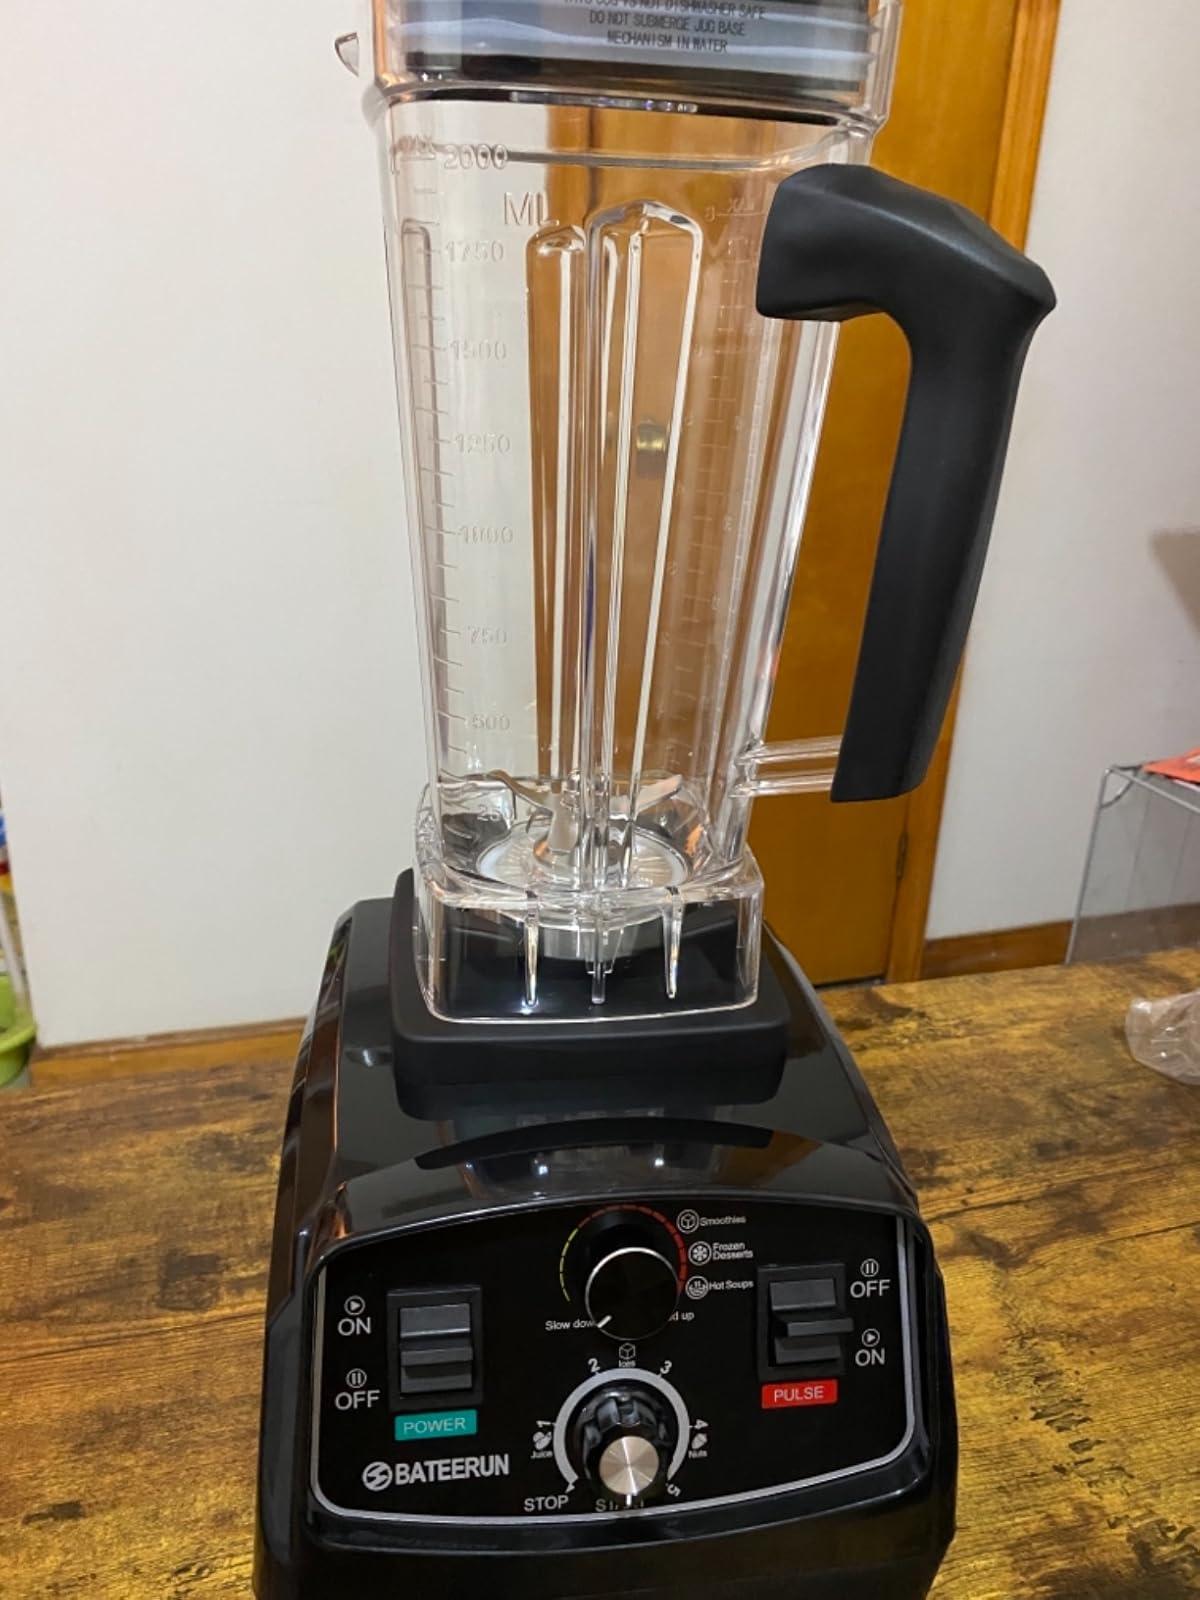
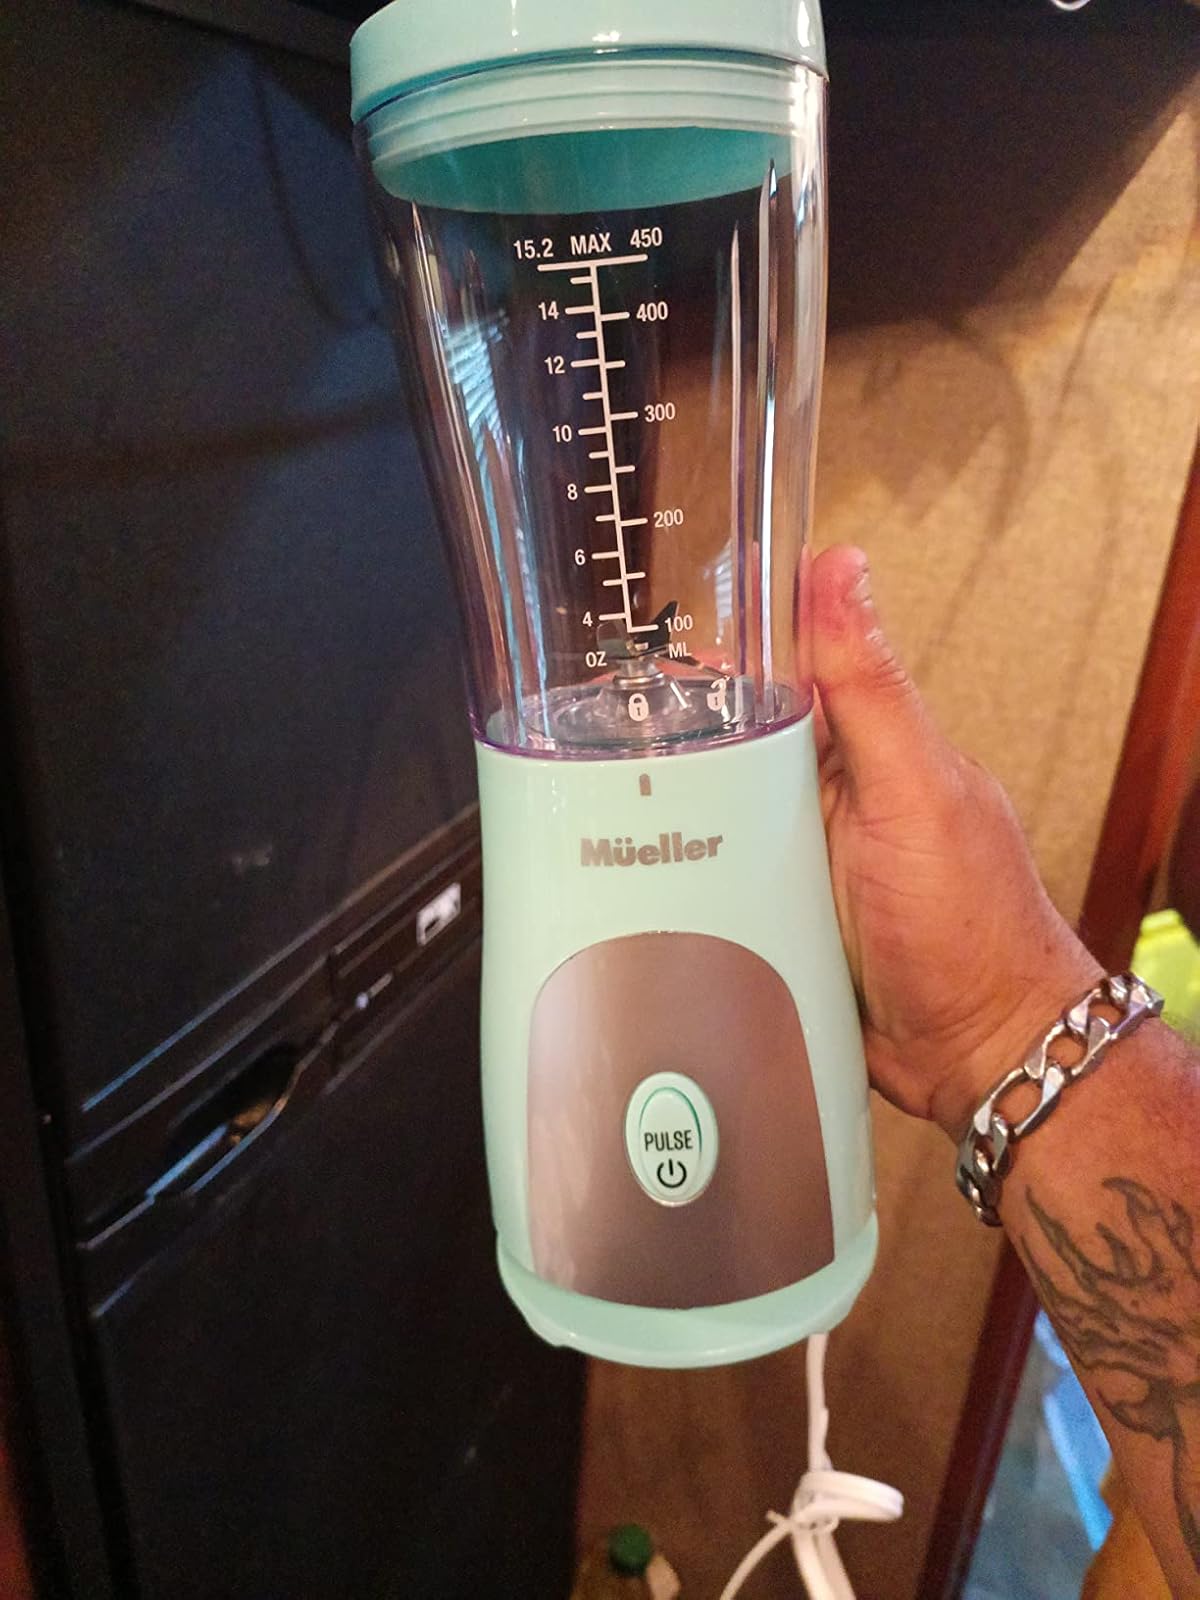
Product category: items_blender
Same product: no